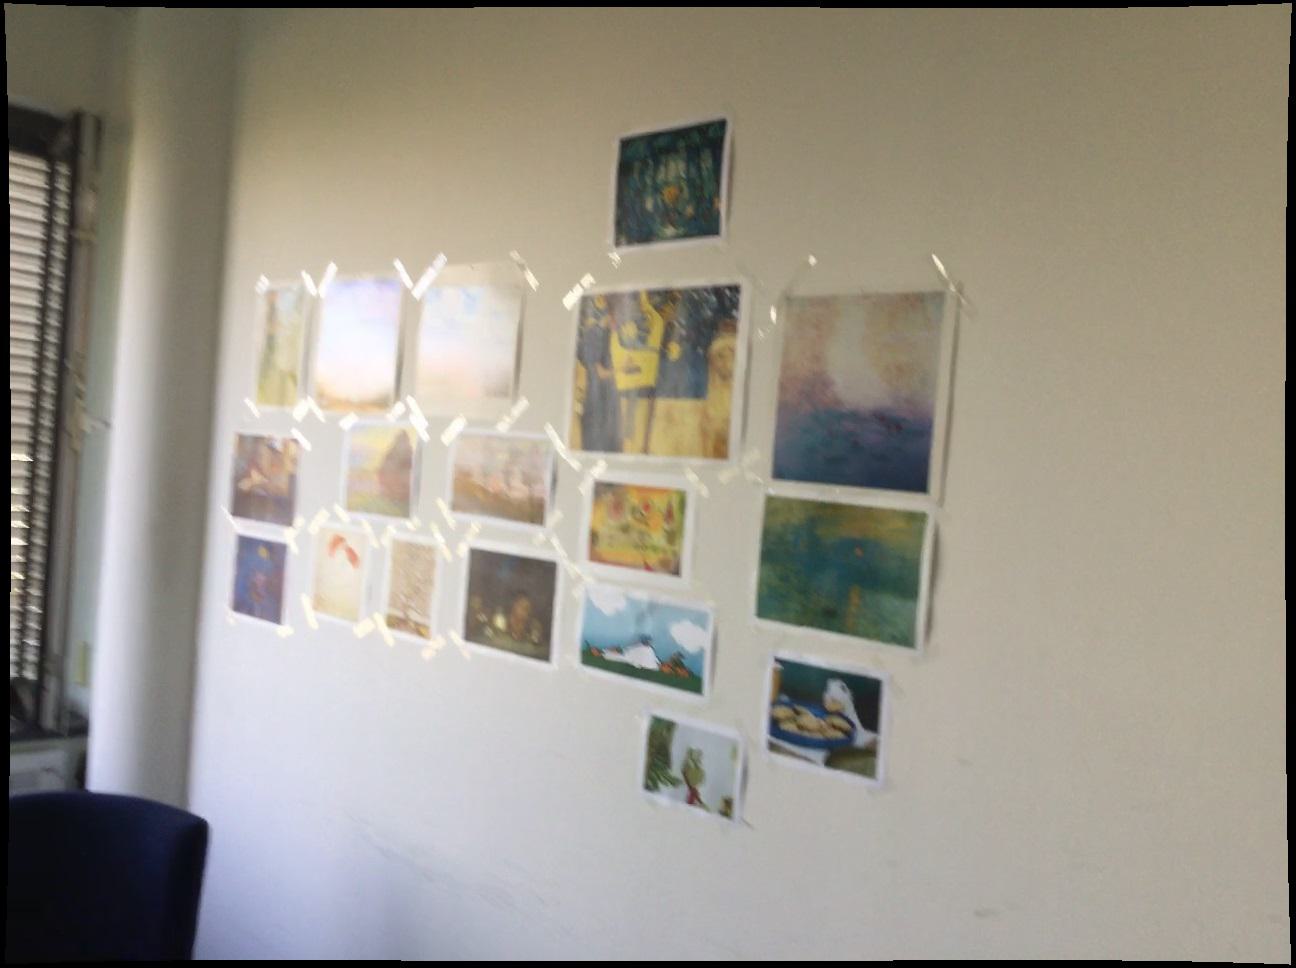
Question: Is the picture in front of the socket from the second object's perspective? Final answer should be yes or no.
Answer: Yes